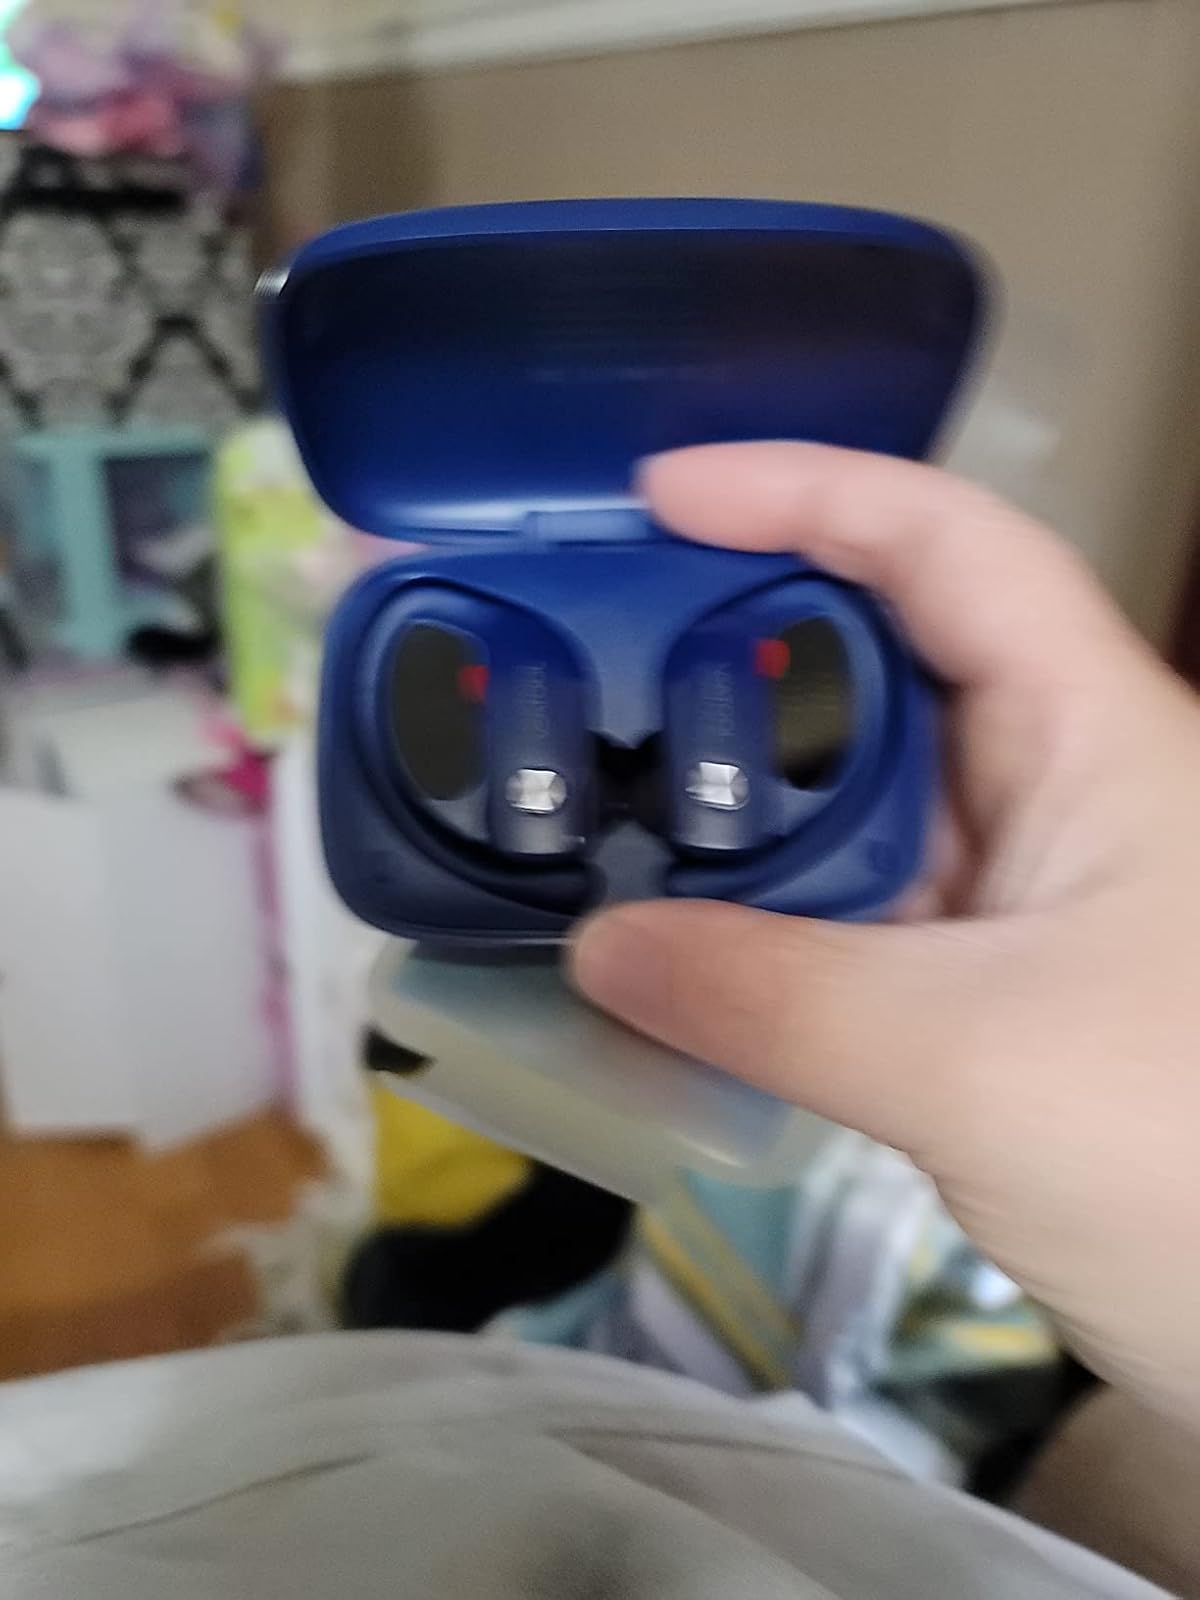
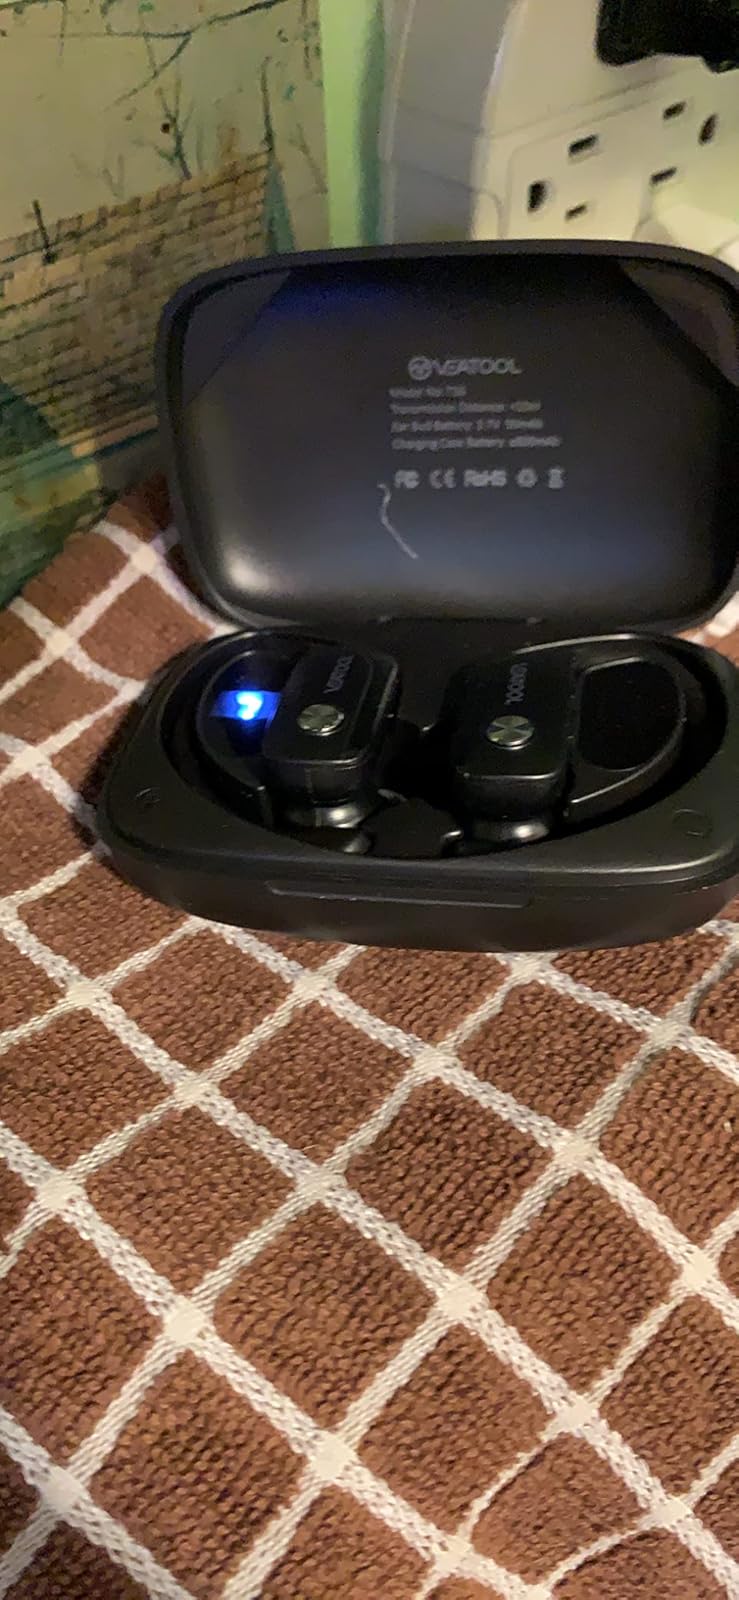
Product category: earbuds
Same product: no